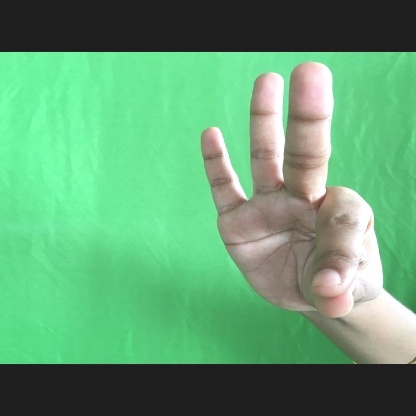
Mudra: Hamsasyam